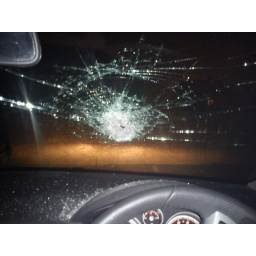
Em's car was hit by something. No other cars around or any bridges for things to drop from!